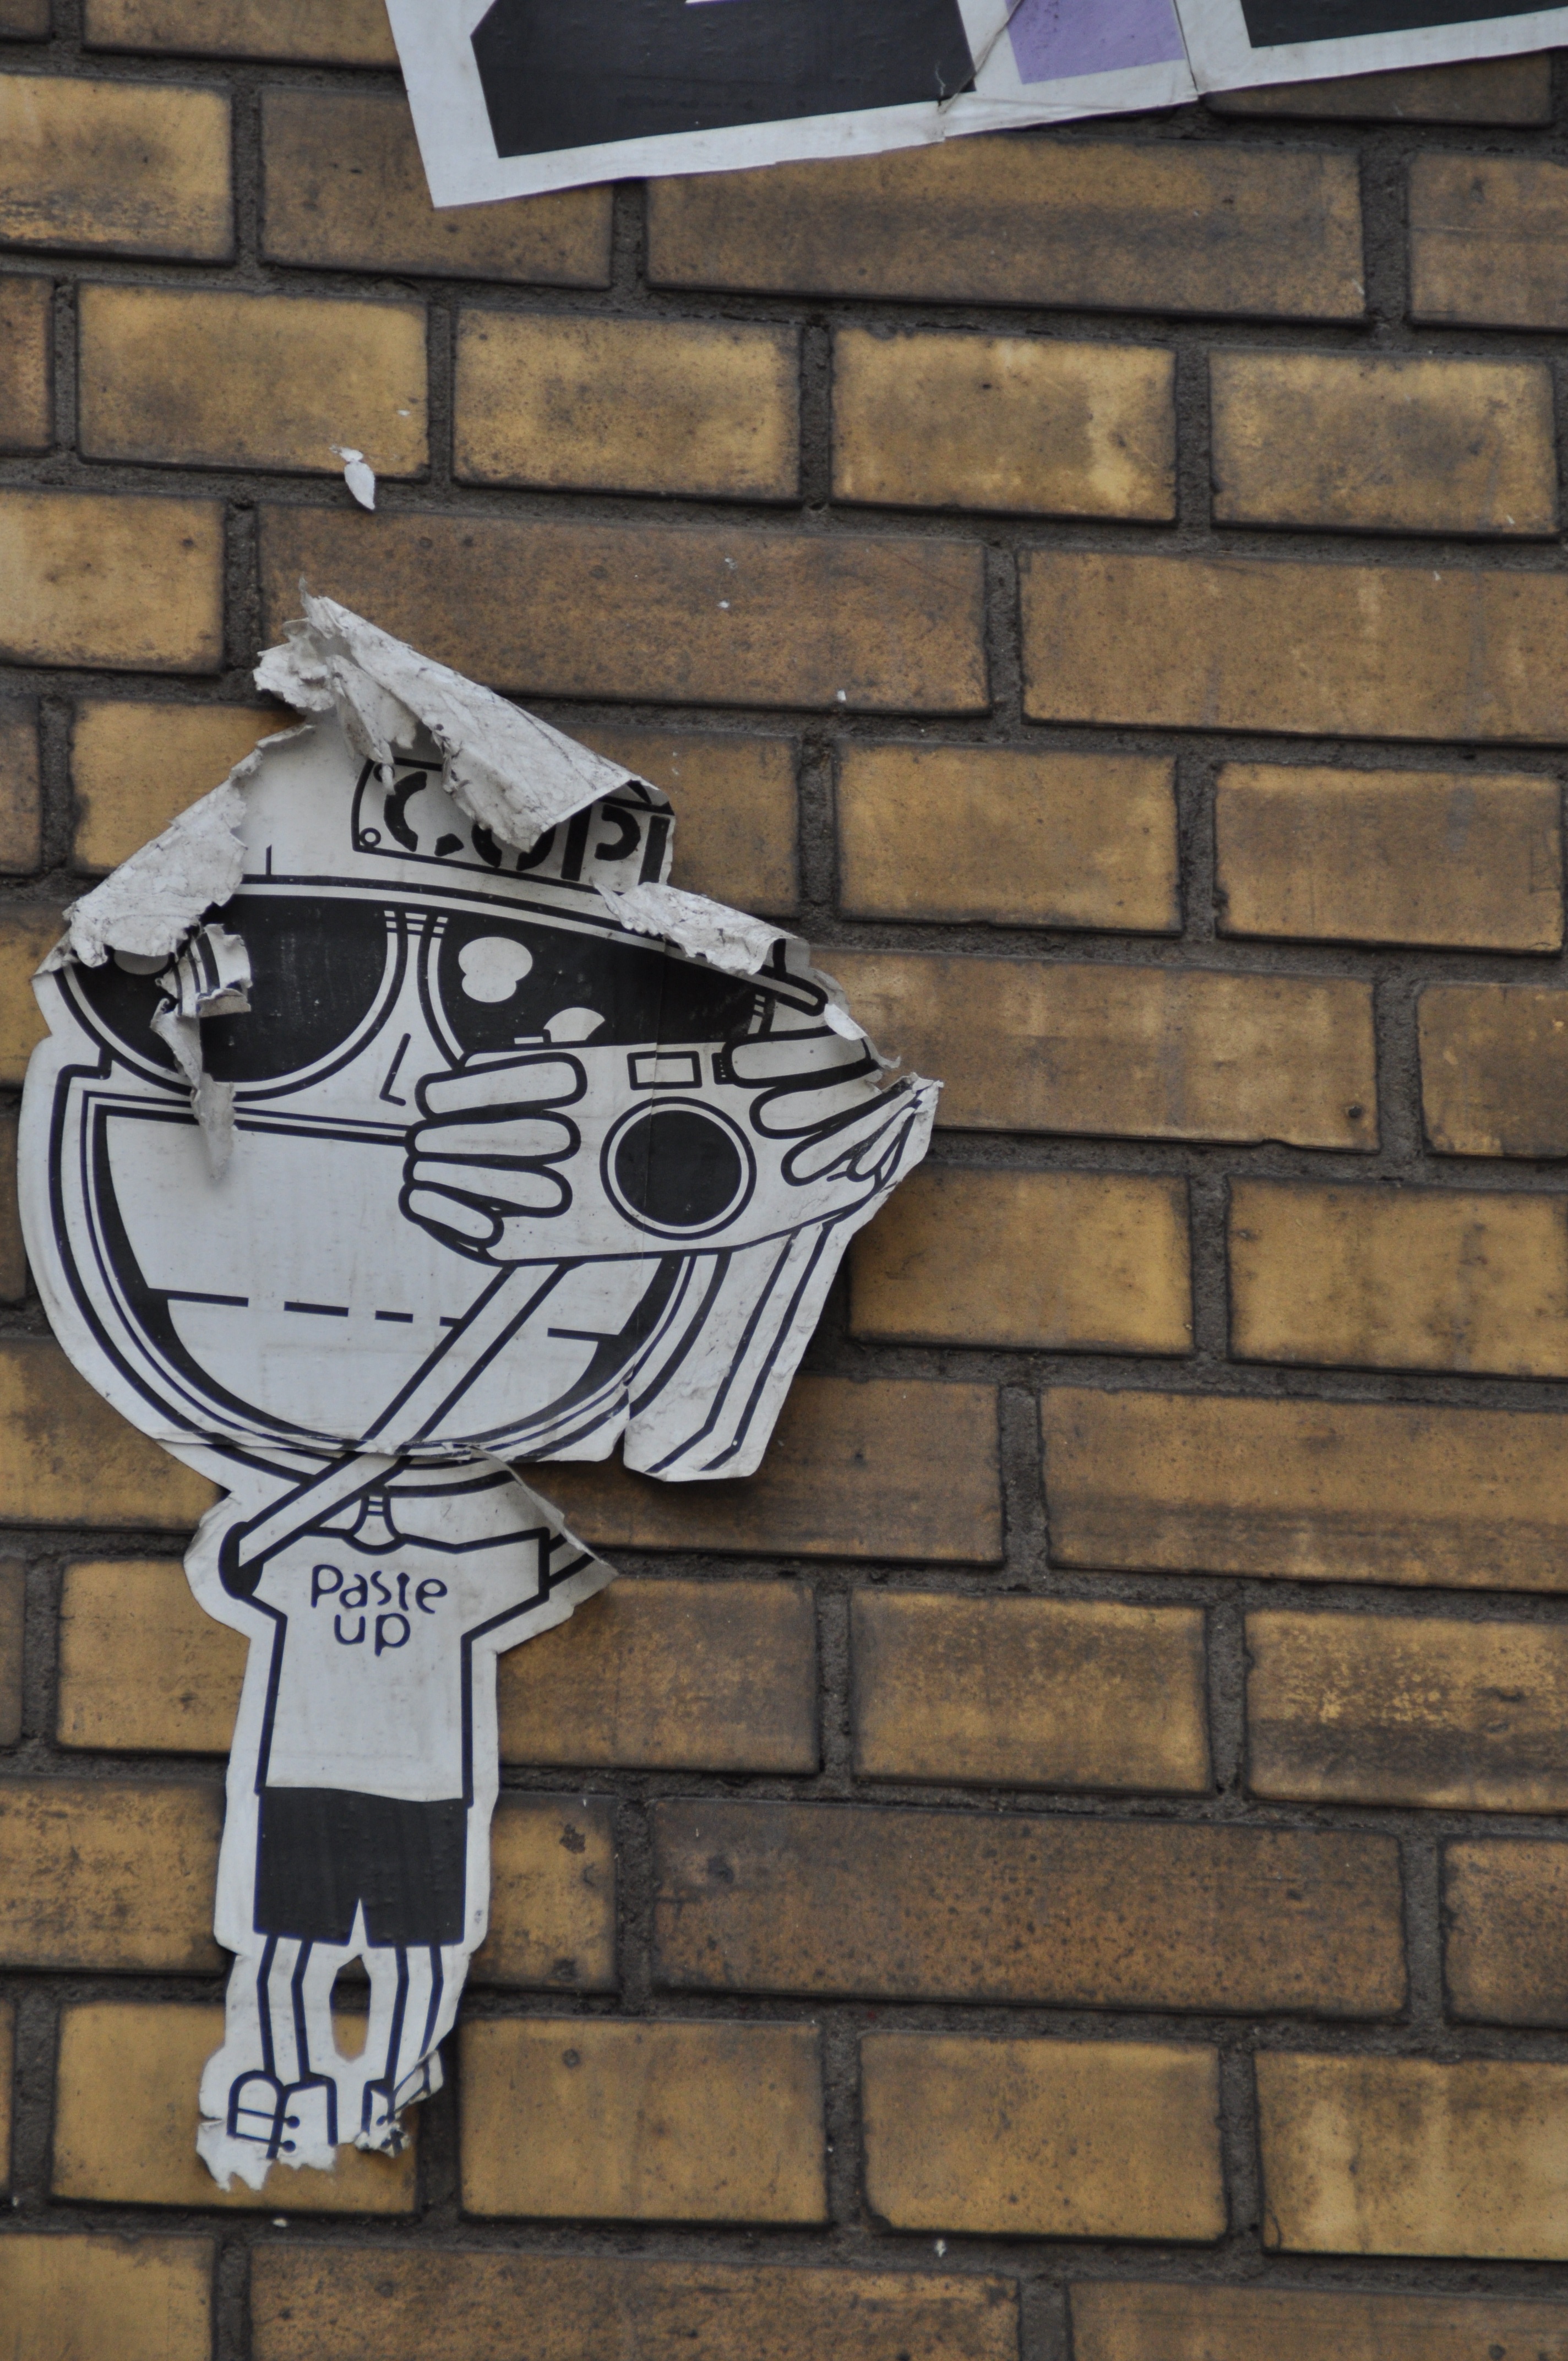
street, urban, wall, facade, graffiti, painting, sticker, street art, art, creativity, mural, hauswand